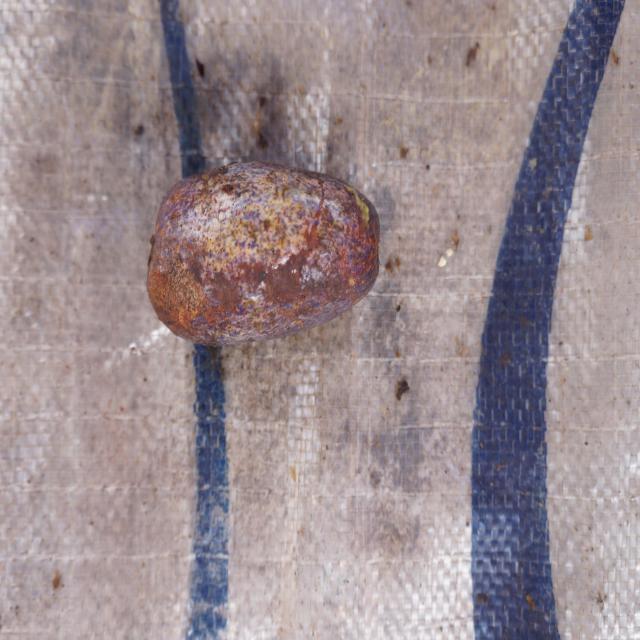
Plum grade: unripe